Altgeld's castles

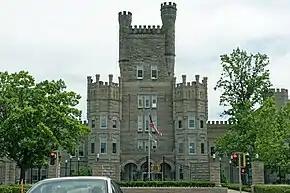
Old Main, EIU

Old Main, formally named the Livingston C. Lord Administration Building, was completed in 1899. It was the first building constructed for Eastern Illinois University, which was founded in 1895. Old Main was built with Indiana limestone with a Gothic revival style with turrets, towers, and battlements.